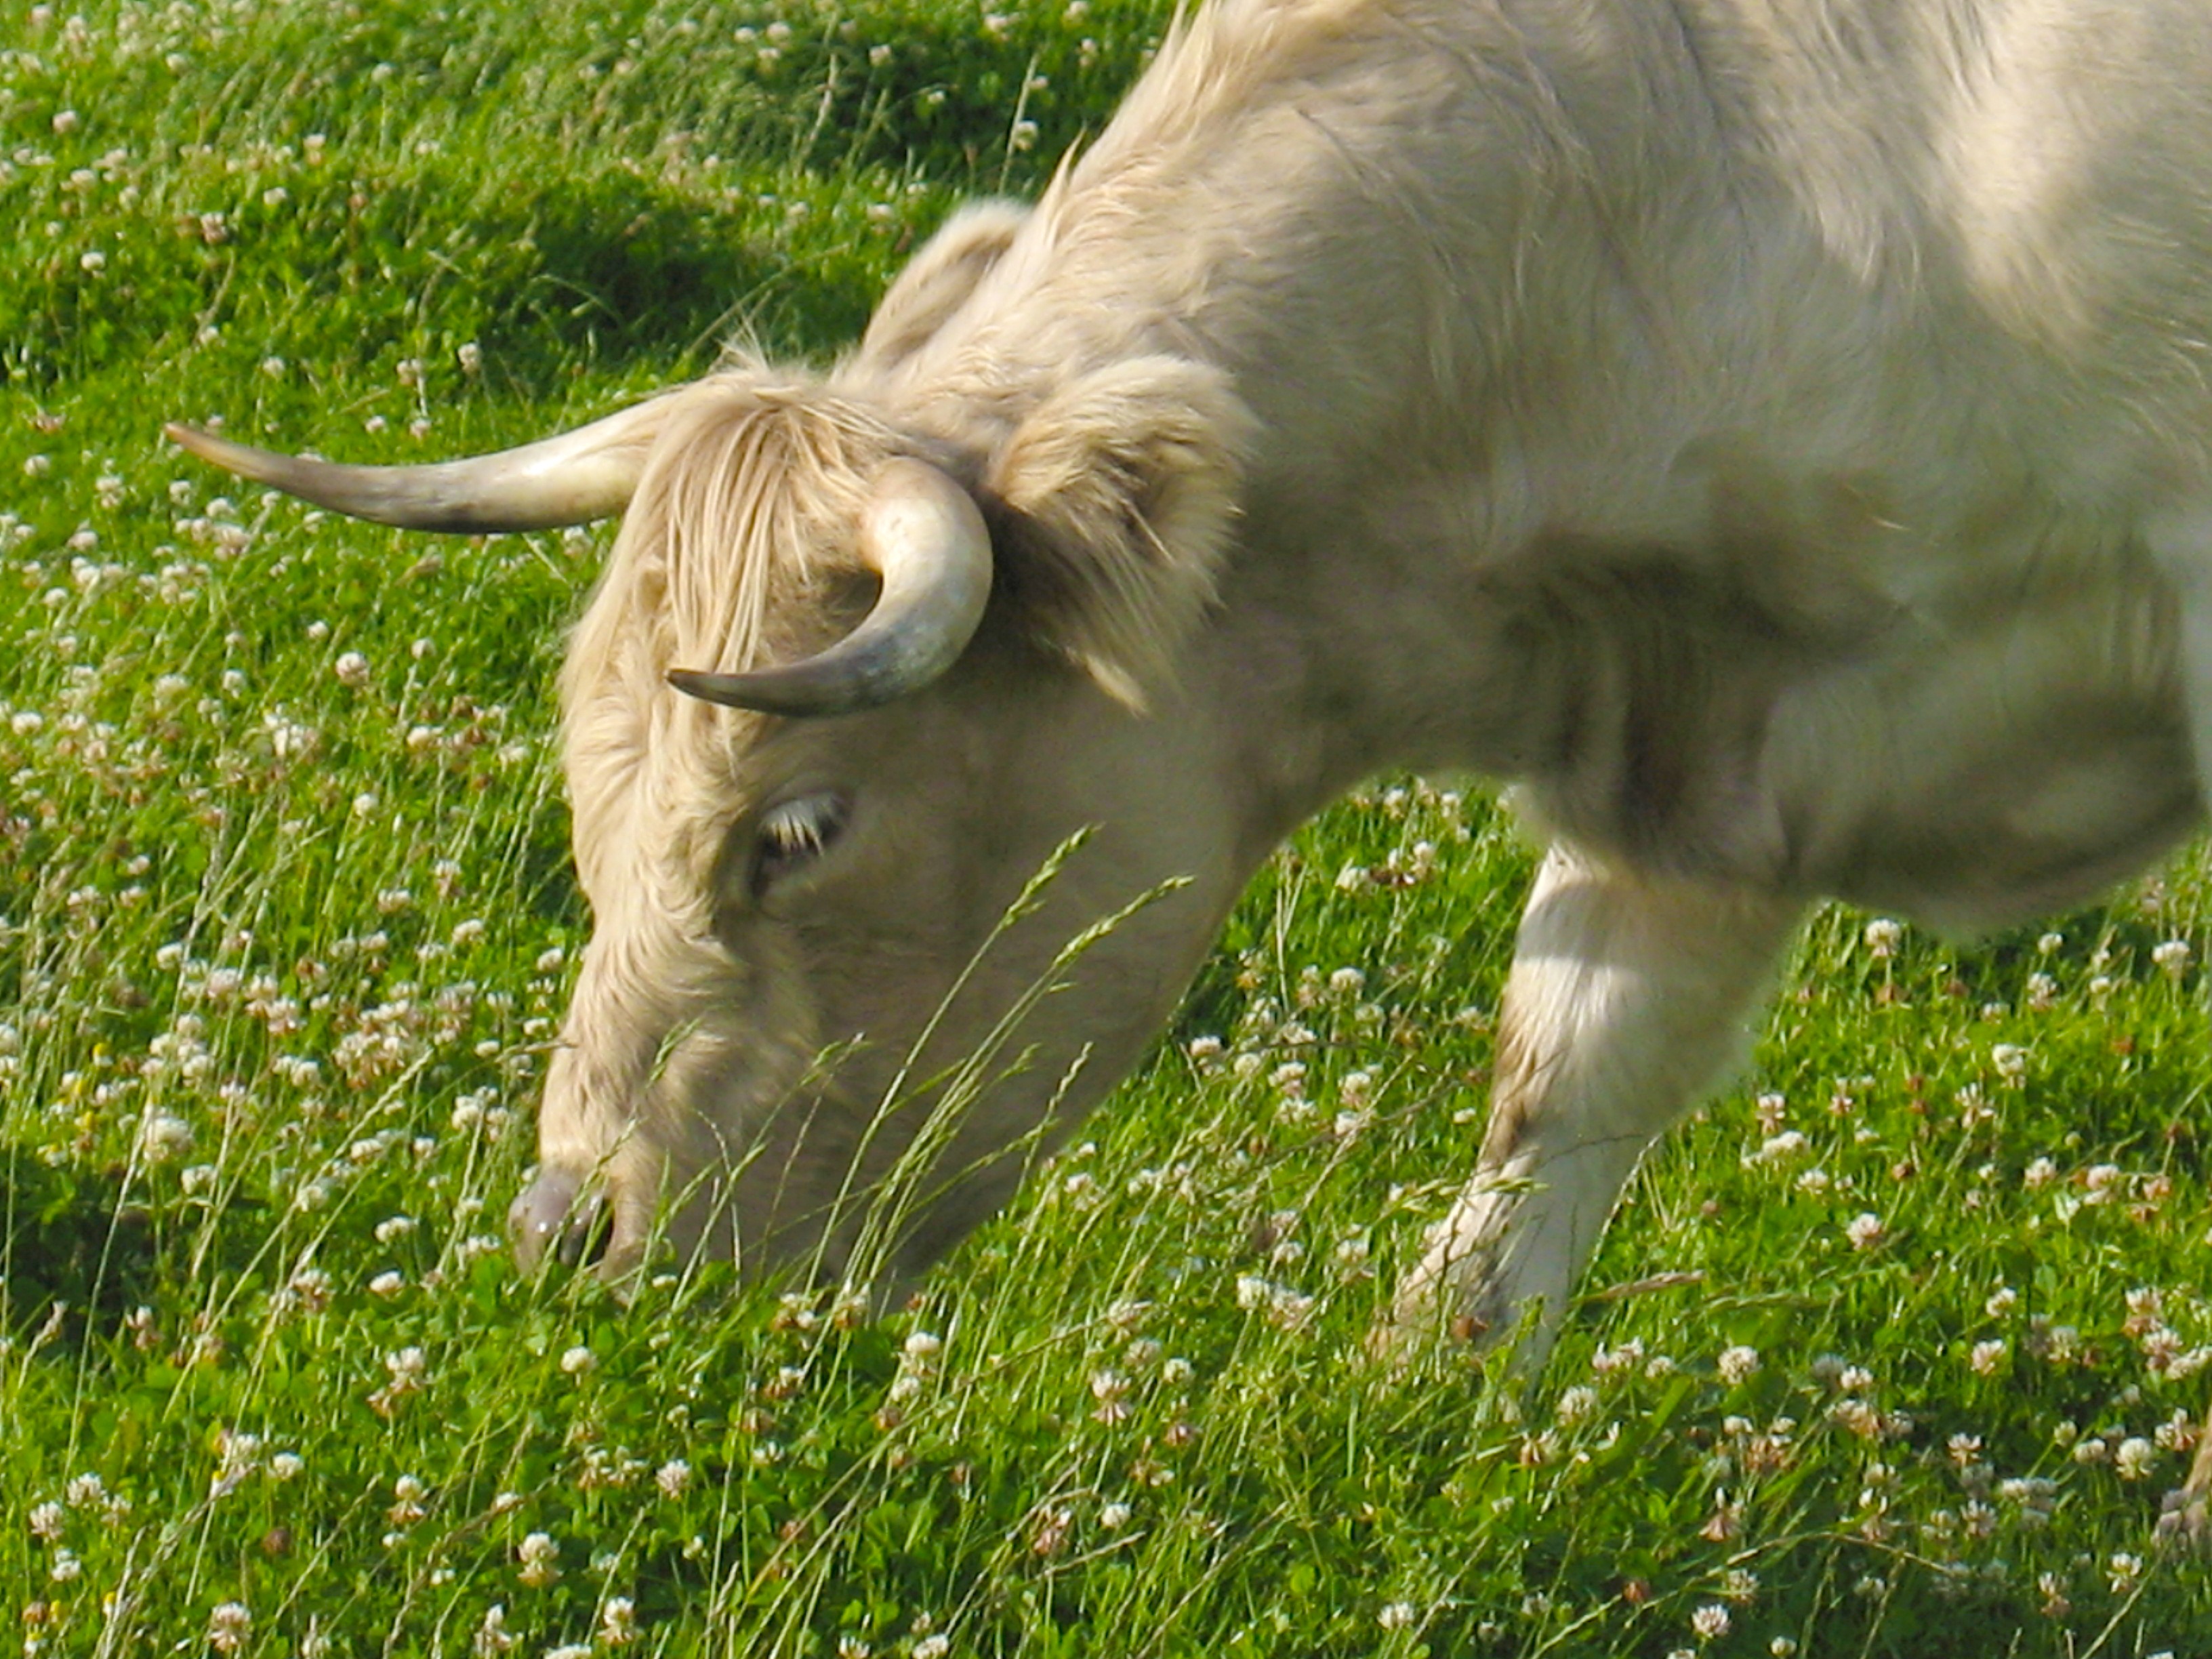
grass, field, meadow, animal, wildlife, horn, cow, cattle, herd, pasture, grazing, brown, mammal, beef, fauna, graze, cows, grassland, animals, vertebrate, habitat, horns, klee, rural area, in the, mountain meadows, water buffalo, cows cow, cattle like mammal, texas longhorn